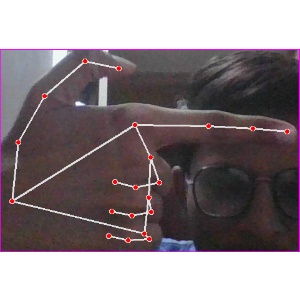
अक्षर: ब